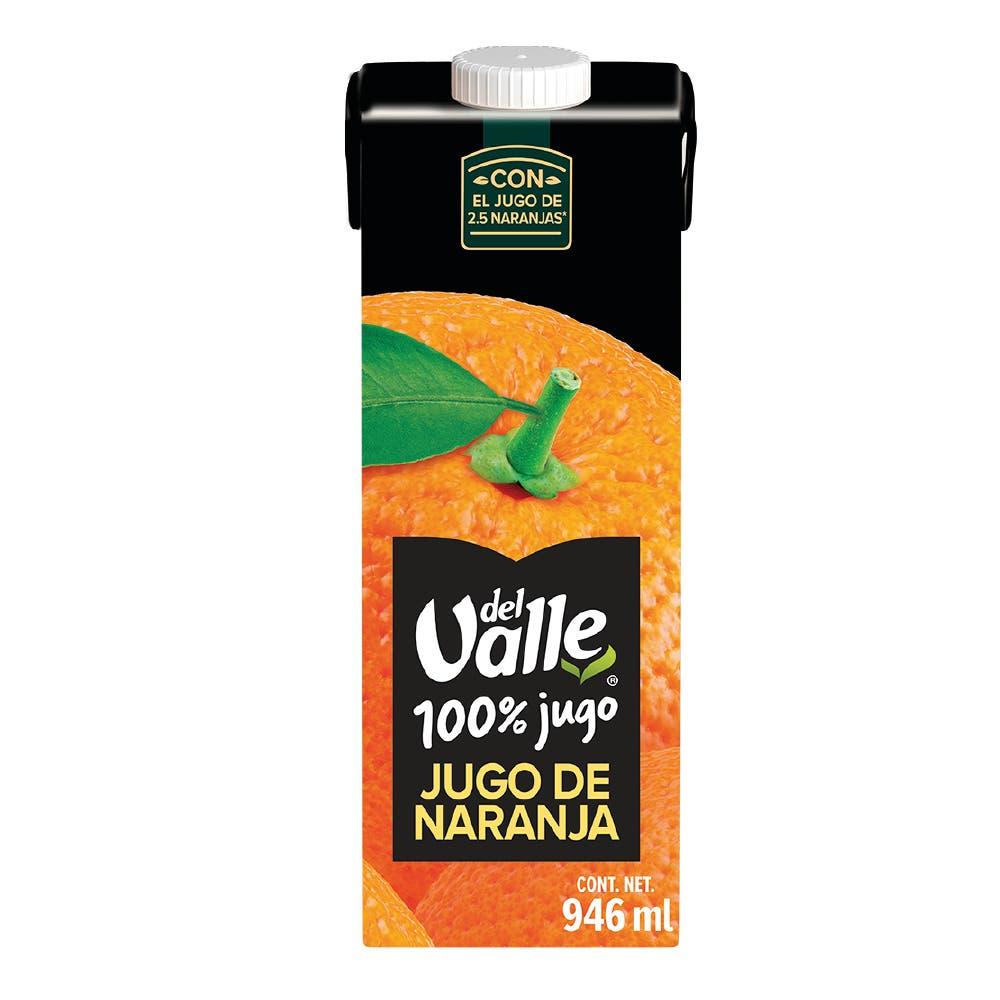
A Del Valle 100% orange flavor fruit juice in a 100-milliliters cardboard carton